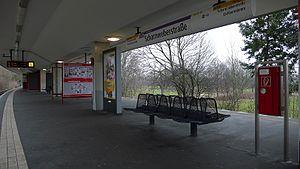
La ligne 6 du métro de Berlin fait partie du réseau du métro de Berlin. Elle relie Alt-Tegel à Alt-Mariendorf.